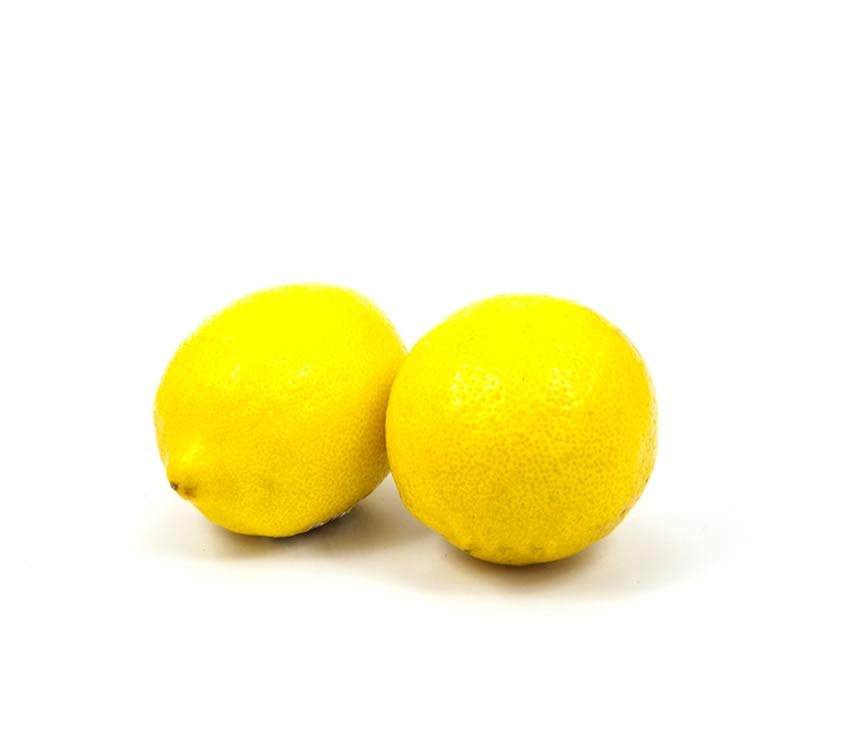
Limón amarillo eureka
Brand: Barriocampo
Category: Food, Beverages & Tobacco > Food Items > Fruits & Vegetables > Fresh & Frozen Fruits > Citrus Fruits > Lemons